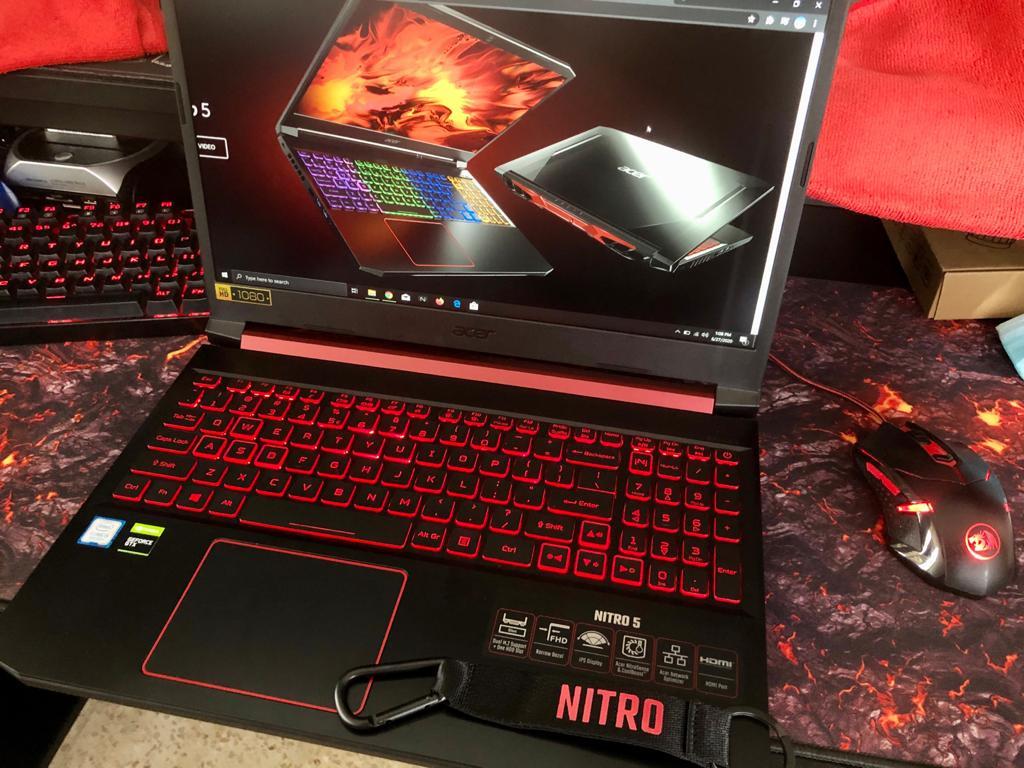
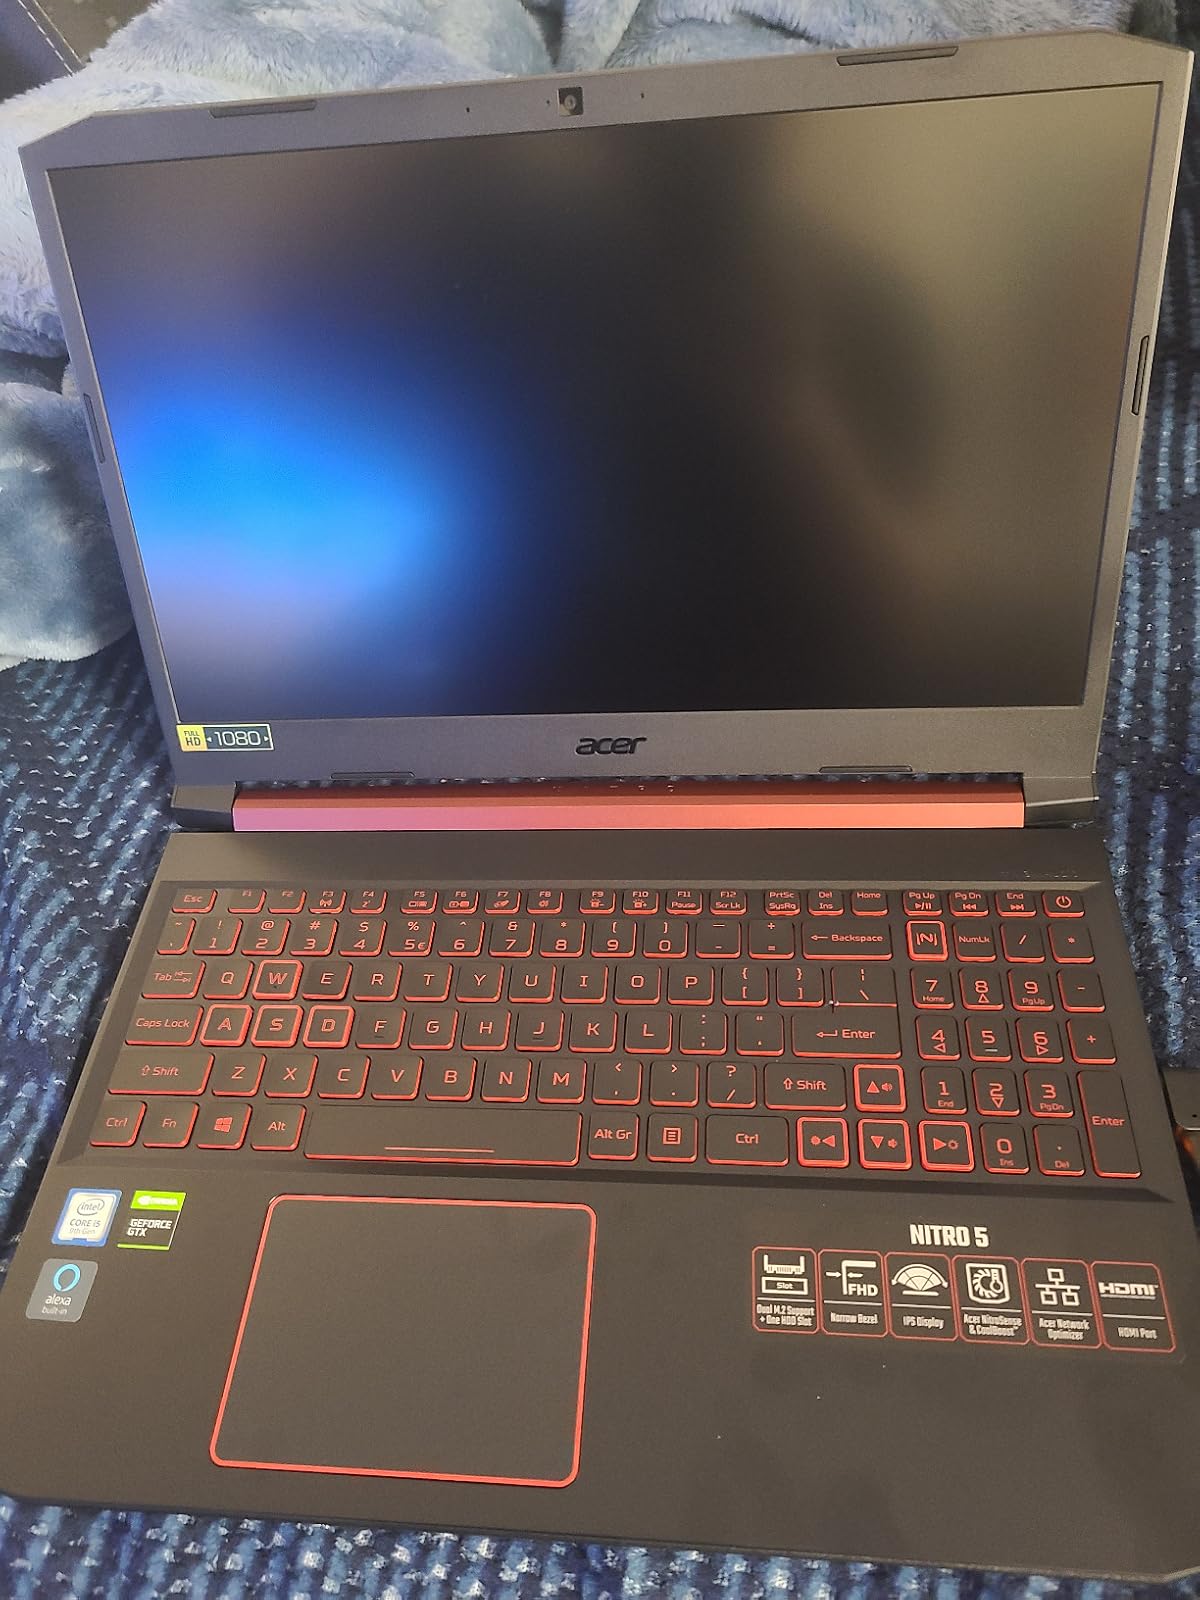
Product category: laptop
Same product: yes